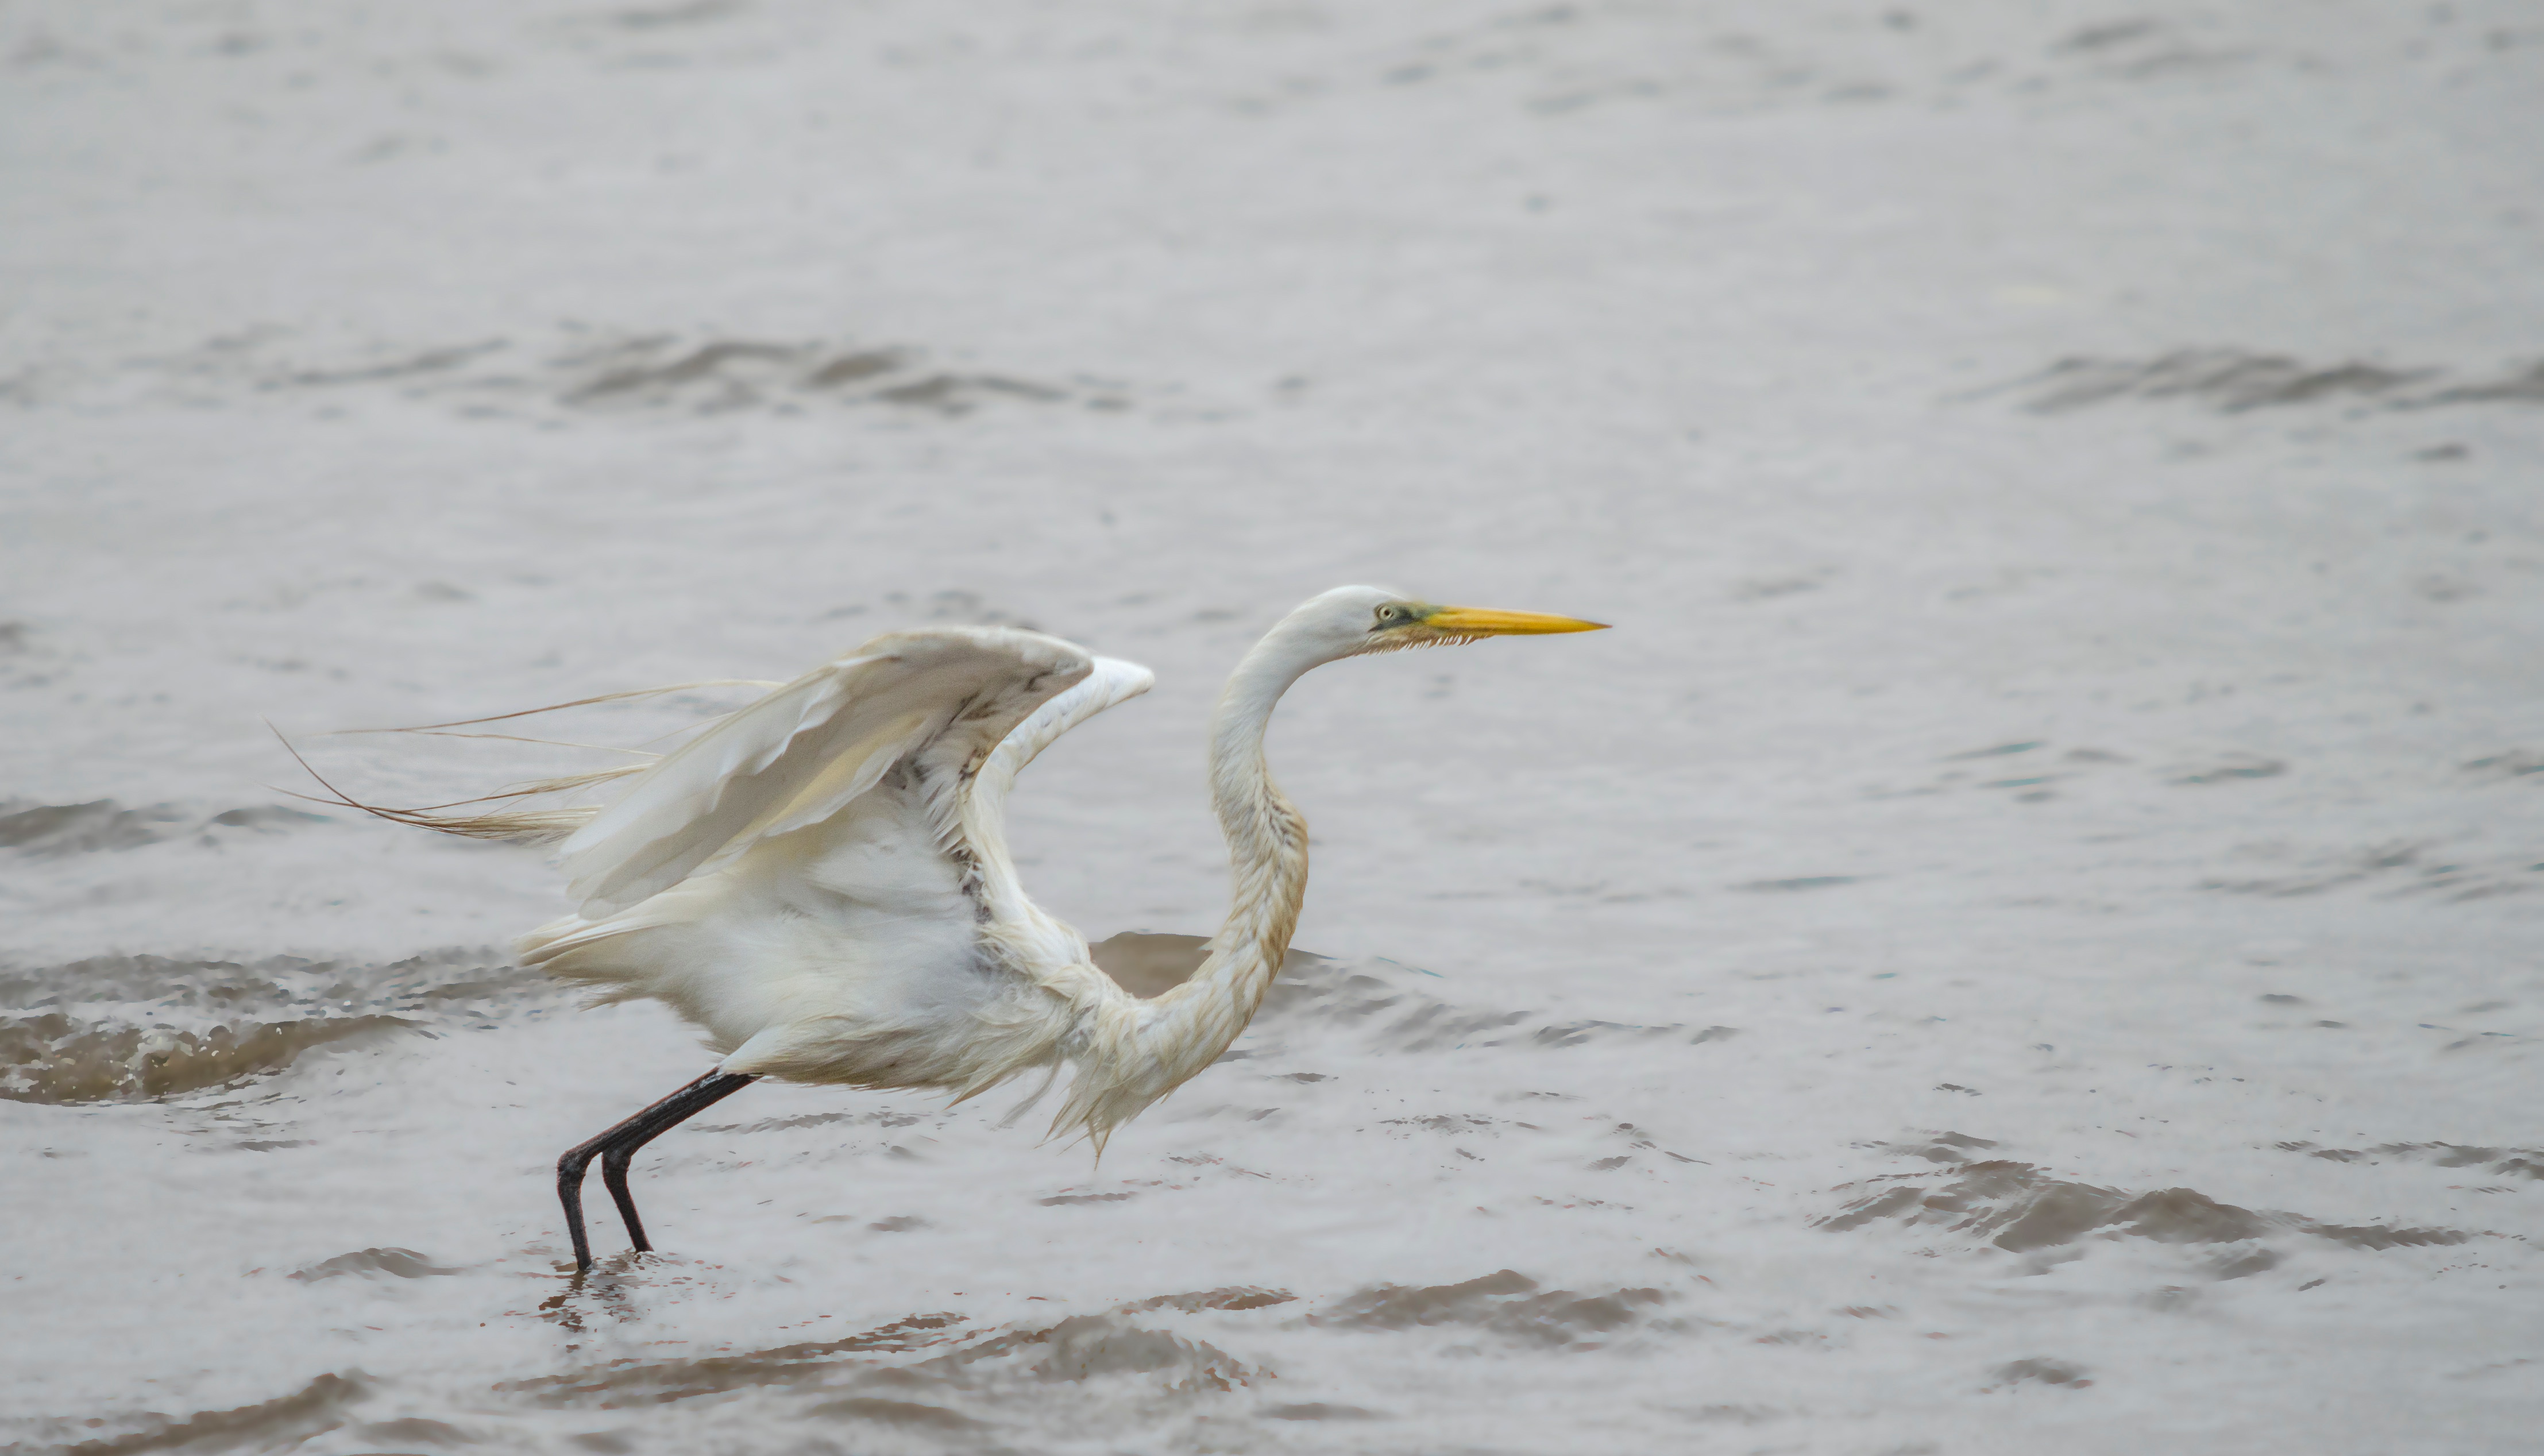
bird, wing, seabird, wildlife, beak, fauna, vertebrate, egret, heron, pelecaniformes, shorebird